2010 Belgian Grand Prix

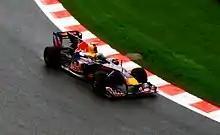
Sebastian Vettel, who finished 15th, apologised for the collision with Button

The first three drivers entered the pit lane at the lap's end. Kubica had a problematic pit stop: he overshot his pit box through braking too late and glanced the legs of a team member because he was distracted with the switches on his steering wheel for car adjustments. Kubica's delay moved Webber to second as Hamilton retained the lead. On lap 38, the safety car was deployed for a second time because of an accident requiring marshal intervention. Alonso ran wide on the paint marking the outside kerb exiting Les Combes turn and into Malmedy corner and lost control of his car. He veered across the track to the inside and crashed into the tyre wall, fracturing his front-right suspension before stopping in the circuit's centre. The crash forced Alonso to retire from the race. The safety car was withdrawn at the conclusion of lap 40 for four laps of racing. Hamilton led Webber in second and Kubica in third. Into Les Combes turn, Rosberg overtook Kobayashi and then his teammate Schumacher on the outside for sixth by forcing him wide on the inside kerbs. Alguersuari cut the Bus Stop chicane and passed Liuzzi for tenth on lap 42.